Church of St Lawrence, Bourton-on-the-Hill

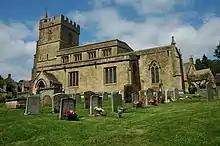

The Anglican Church of St Lawrence at Bourton-on-the-Hill in the Cotswold District of Gloucestershire, England, was built in the 12th century. It is a grade I listed building.